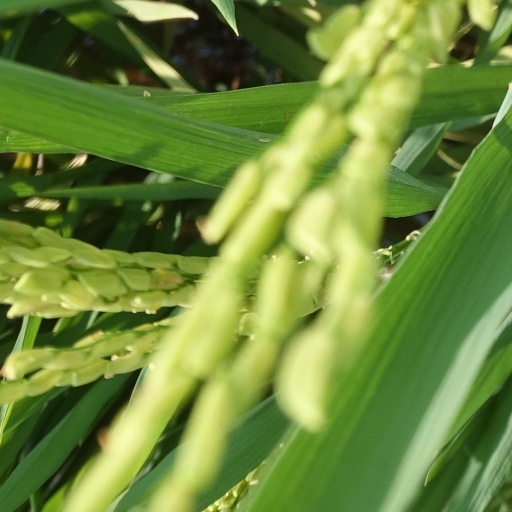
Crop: rice